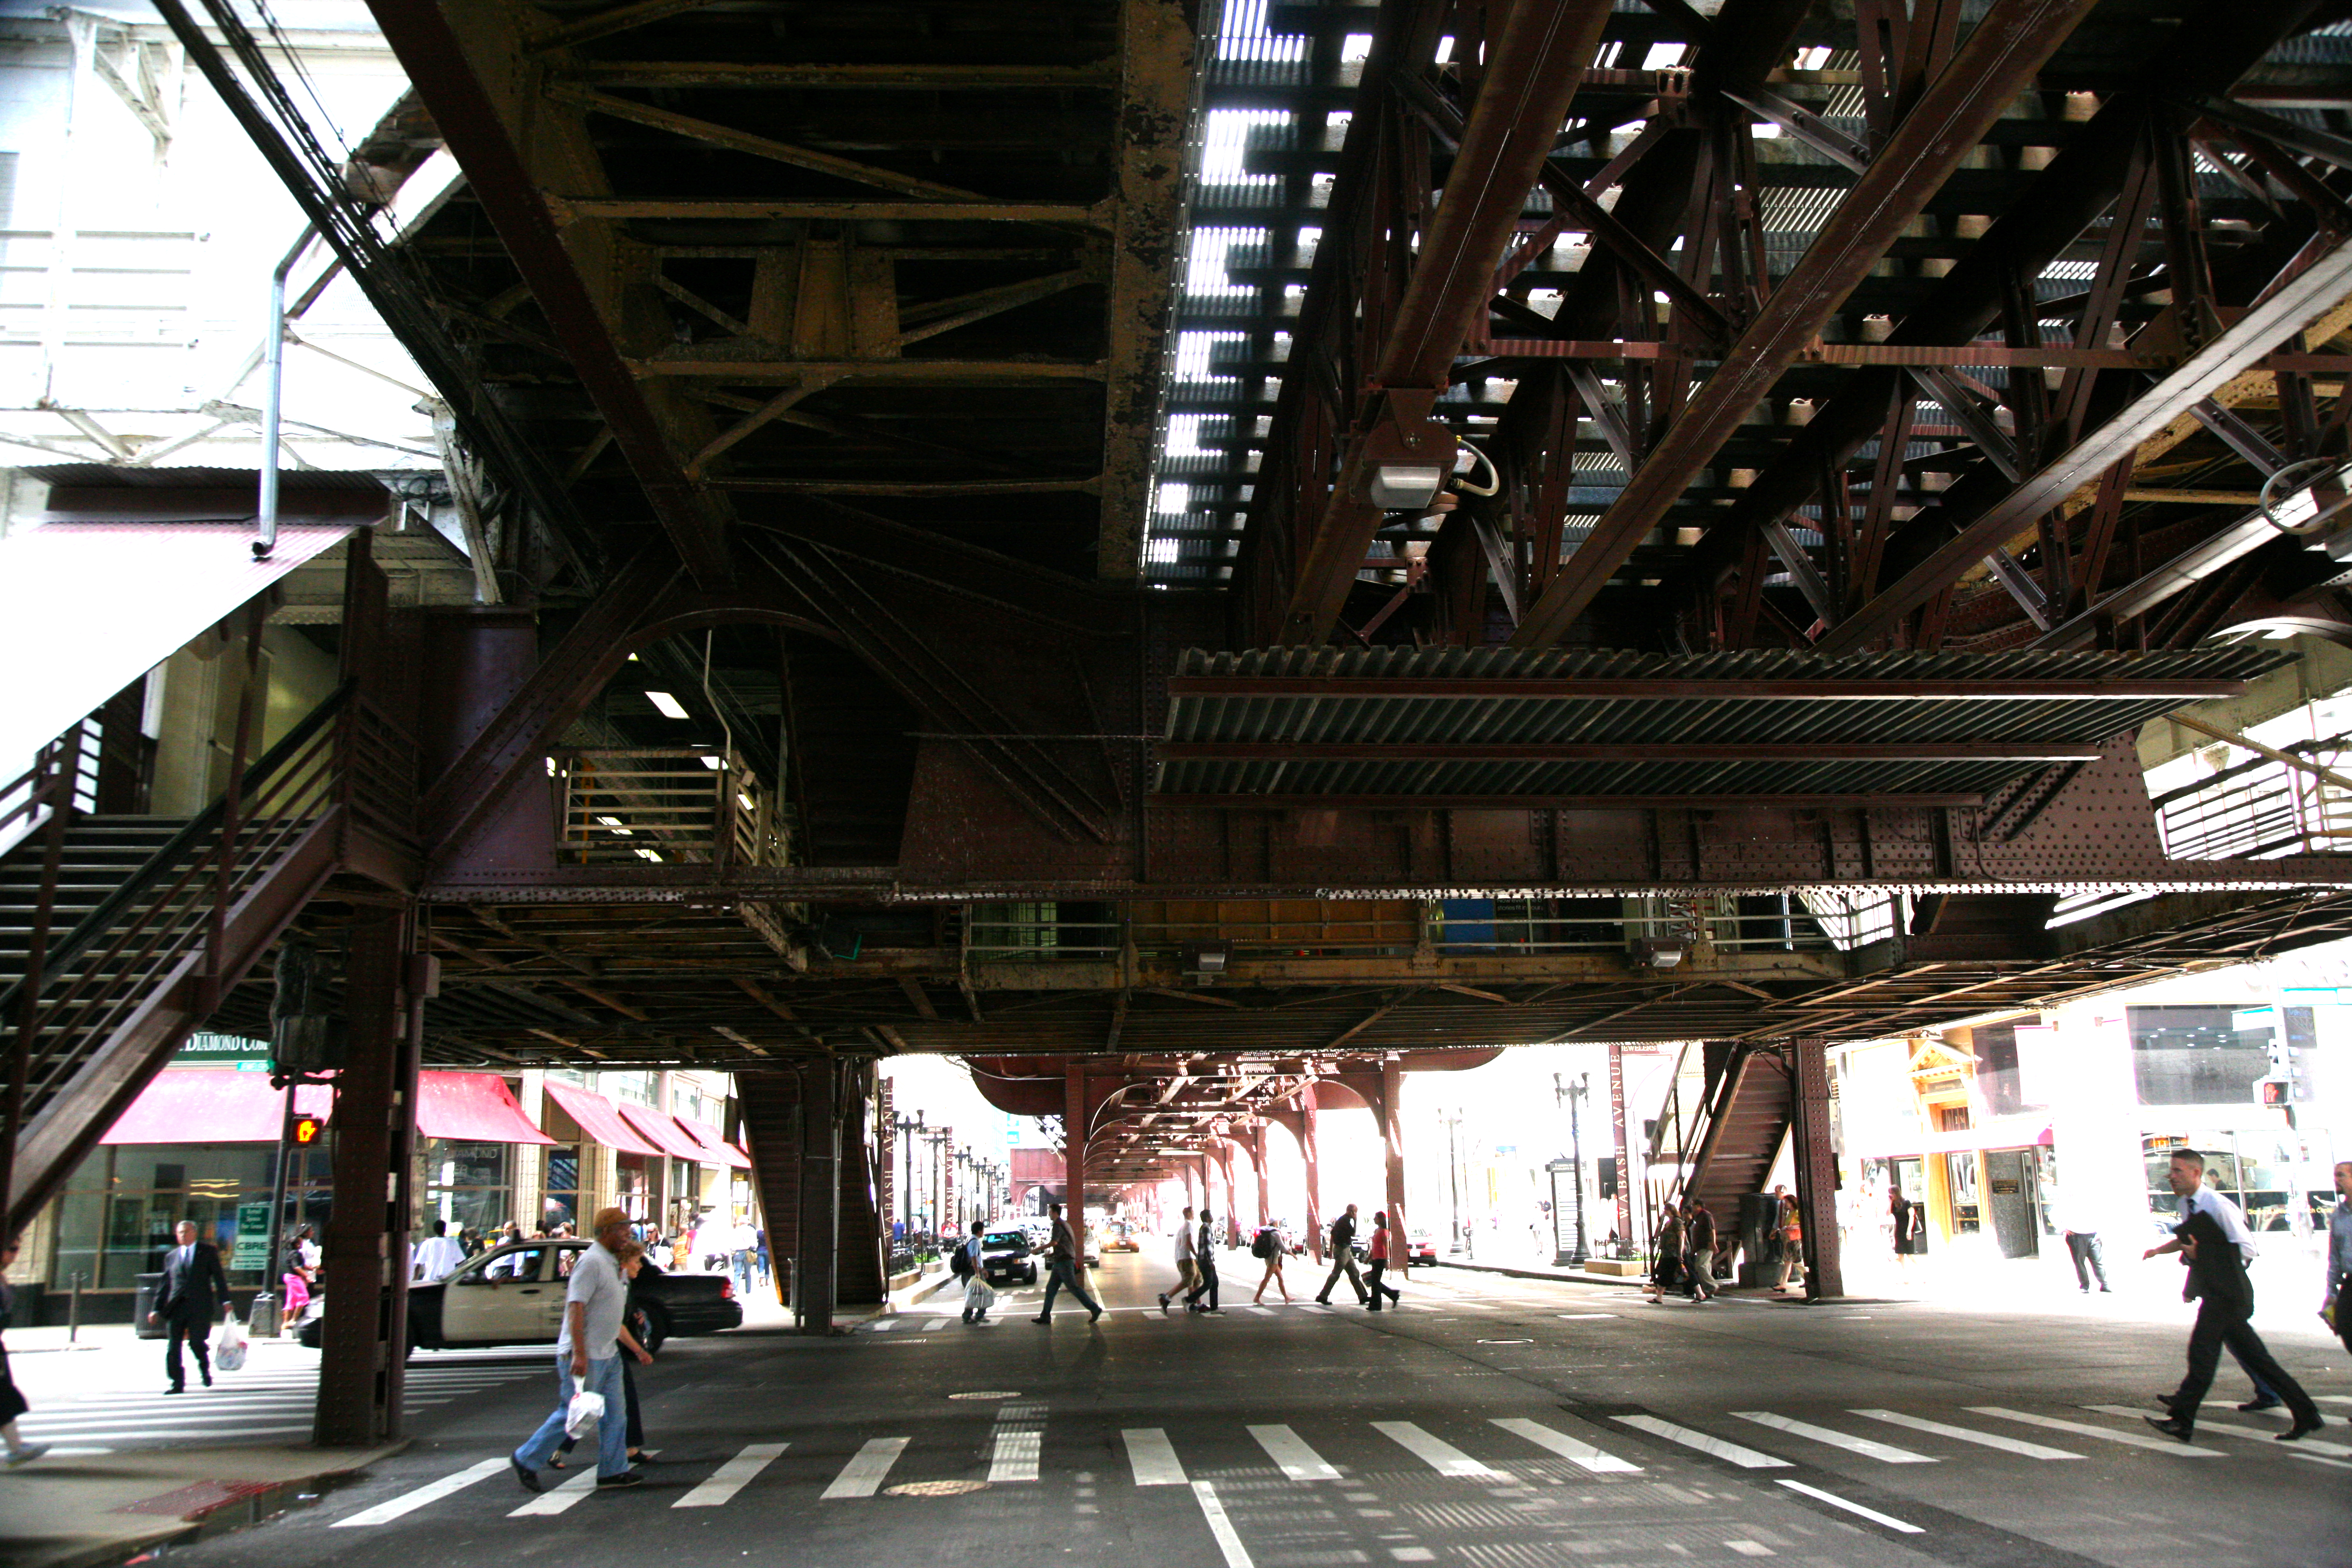
architecture, bridge, street, building, overpass, downtown, metro, transport, train station, chicago, public transport, metro station, infrastructure, 5d, loop, lsystem, metroarien, shopping mall, skyway, metropolitan area